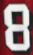
Number: 8